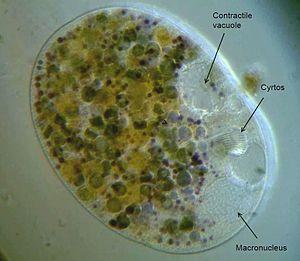
Les Nassulidae forment une famille de protistes de l’embranchement des Ciliophora.
Nassula est un genre de ciliés de la famille des Nassulidae.
Le cyrtos est, chez certains ciliés, un appareil cytopharyngien se caractérisant par des expansions foliacées.